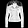
Label: Coat